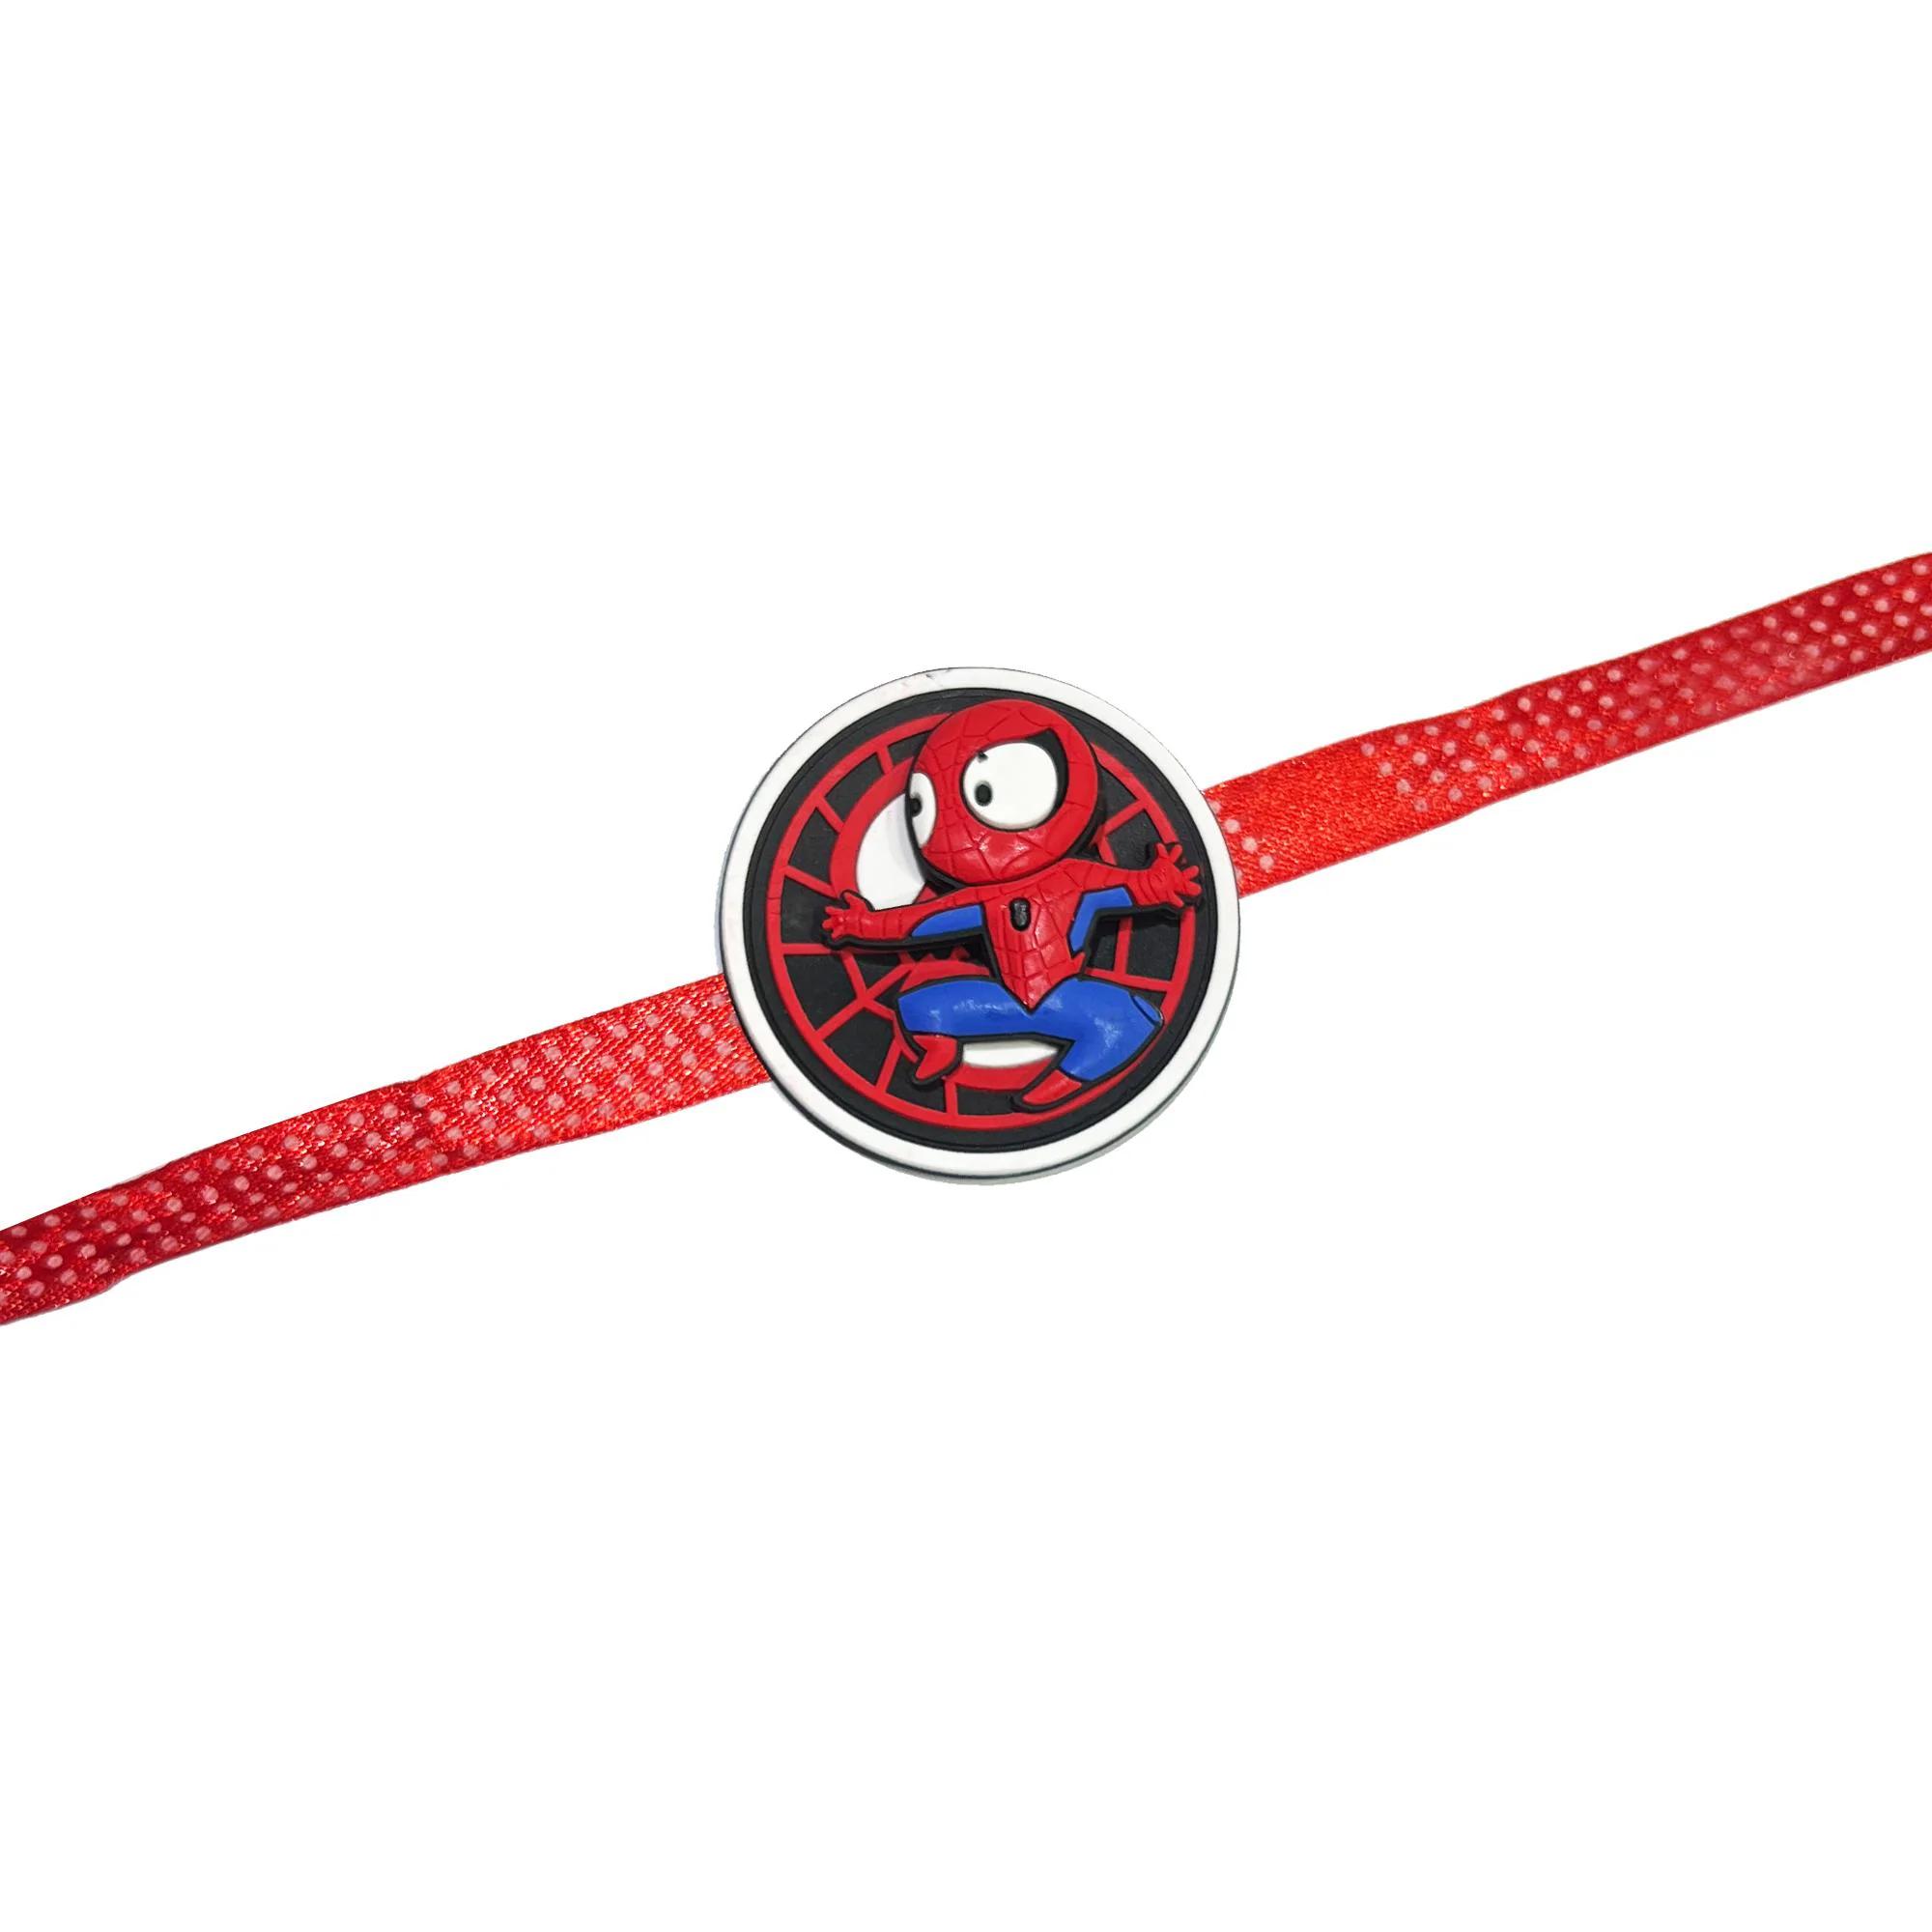
The Stone Aisle Rotating Spider-Man Rakhi for Kids - Fun and Festive Superhero Raksha Bandhan With Rotation Feature
Type: Rakhis
Brand: The Stone Aisle
Price: Rs. 199
 Celebrate Raksha Bandhan with a superhero flair using this exciting Rotating Spider-Man Rakhi! Designed specifically for the festive occasion, this Rakhi features a playful rotating Spider-Man that kids will love. The built-in LED light enhances the visual appeal by lighting up, creating a delightful and engaging experience for the young ones. The band is comfortable and adjustable, making it easy to wear for various wrist sizes. This Rakhi is not just a festive accessory but also a wonderful toy that children can play with, making the celebration of siblinghood even more memorable. Whether you're continuing a cherished tradition or starting a new one, this Spider-Man Rakhi is sure to bring joy and smiles to this special day.
Features: Dynamic Rotating Design: Features a unique rotating Spider-Man centerpiece that spins, adding a fun twist to traditional Rakhi celebrations.,Adjustable Band: Soft, adjustable band ensures a comfortable fit for all wrist sizes, perfect for kids and teens.,Durable Materials: Crafted with high-quality materials designed to last beyond the festive season, ensuring a cherished keepsake.,Perfect Gift for Raksha Bandhan: Celebrate the bond between siblings with this superhero-themed Rakhi that combines tradition with a modern superhero twist.,Feature: Equipped with a rotating Spider-Man, making this Rakhi not only charming but also exciting for children.